Question: Please indicate a possible affordance area of the sit_on_bench that can be used for sitting
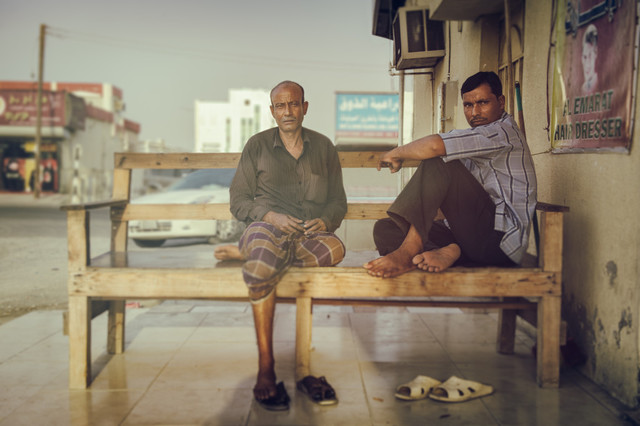
Answer: [68.5, 248, 557.5, 297]